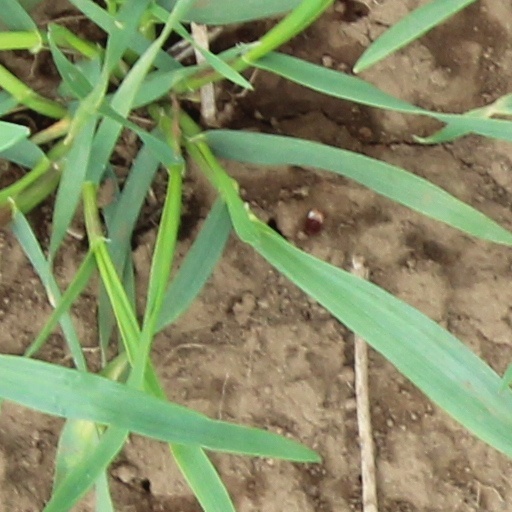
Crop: wheat